R-loop

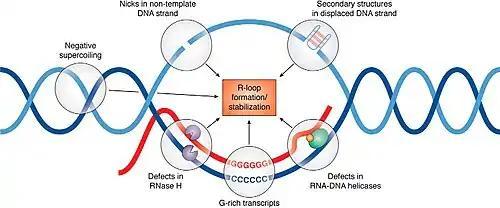
Schematic representation of factors promoting R-loop formation and stabilization

An R-loop is a three-stranded nucleic acid structure, composed of a DNA:RNA hybrid and the associated non-template single-stranded DNA. R-loops may be formed in a variety of circumstances and may be tolerated or cleared by cellular components. The term "R-loop" was given to reflect the similarity of these structures to D-loops; the "R" in this case represents the involvement of an RNA moiety.